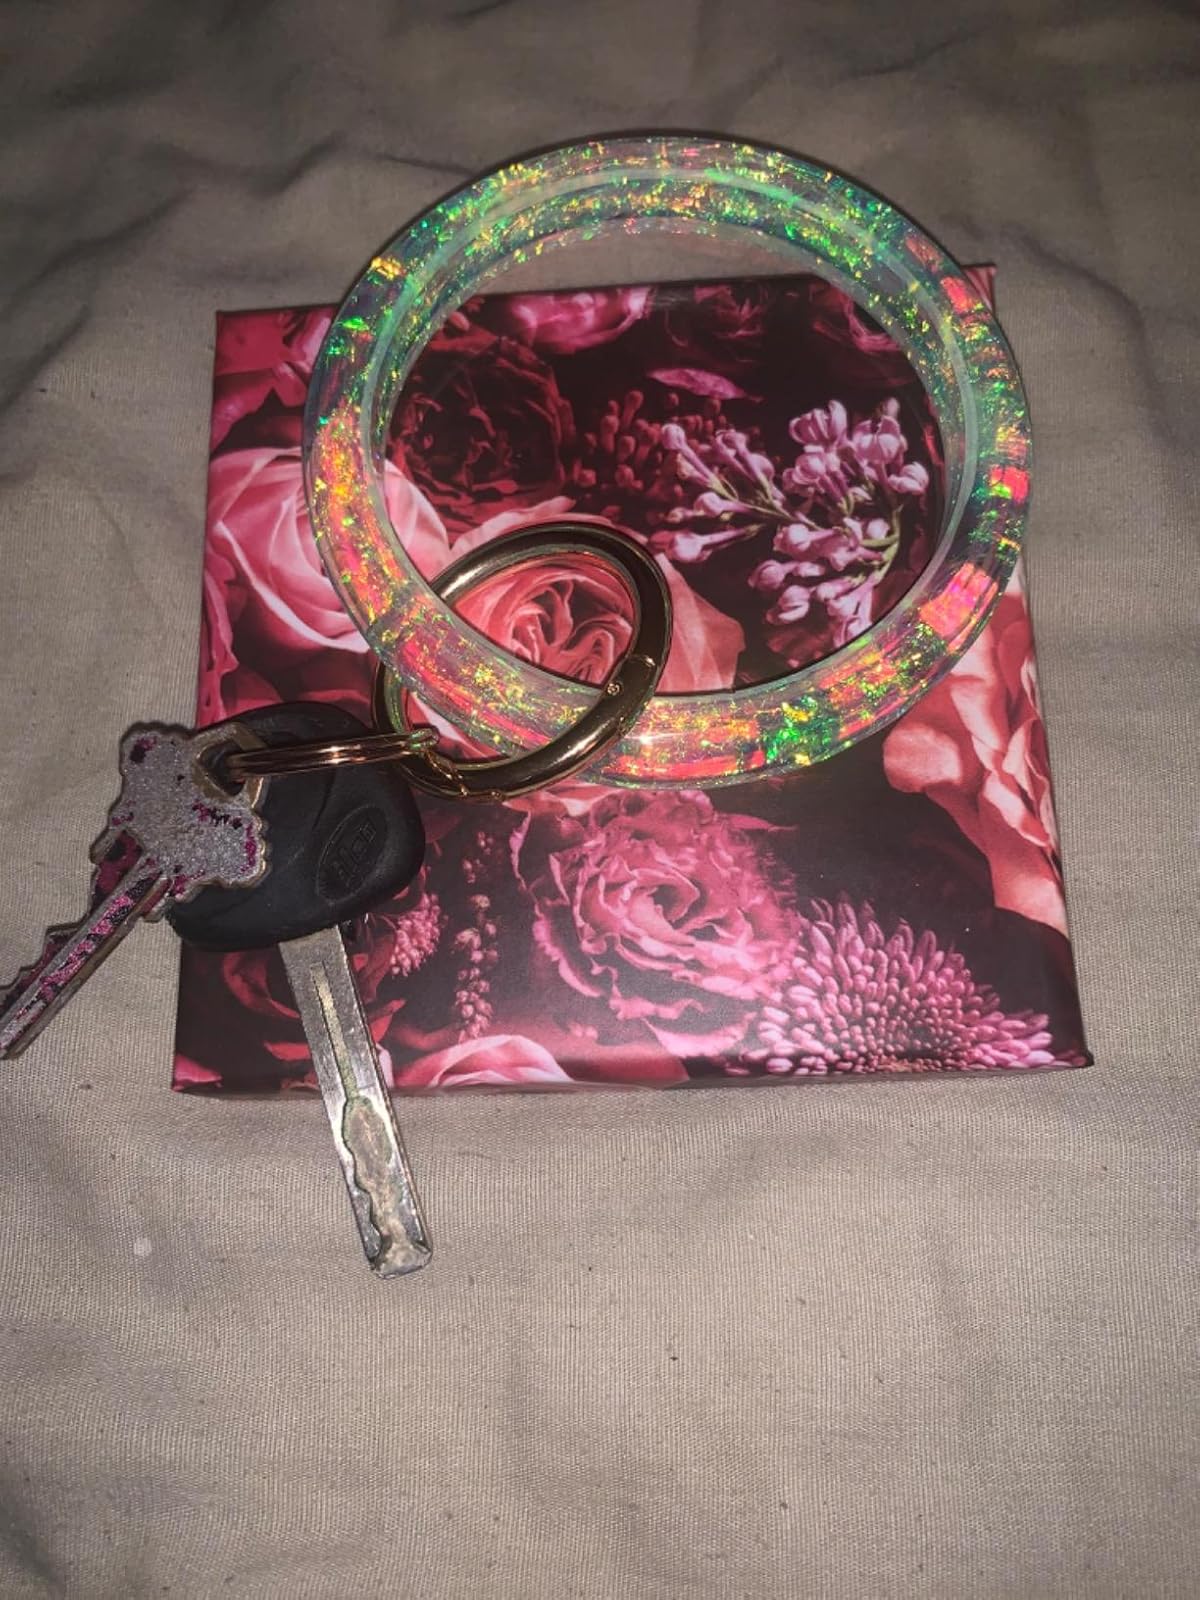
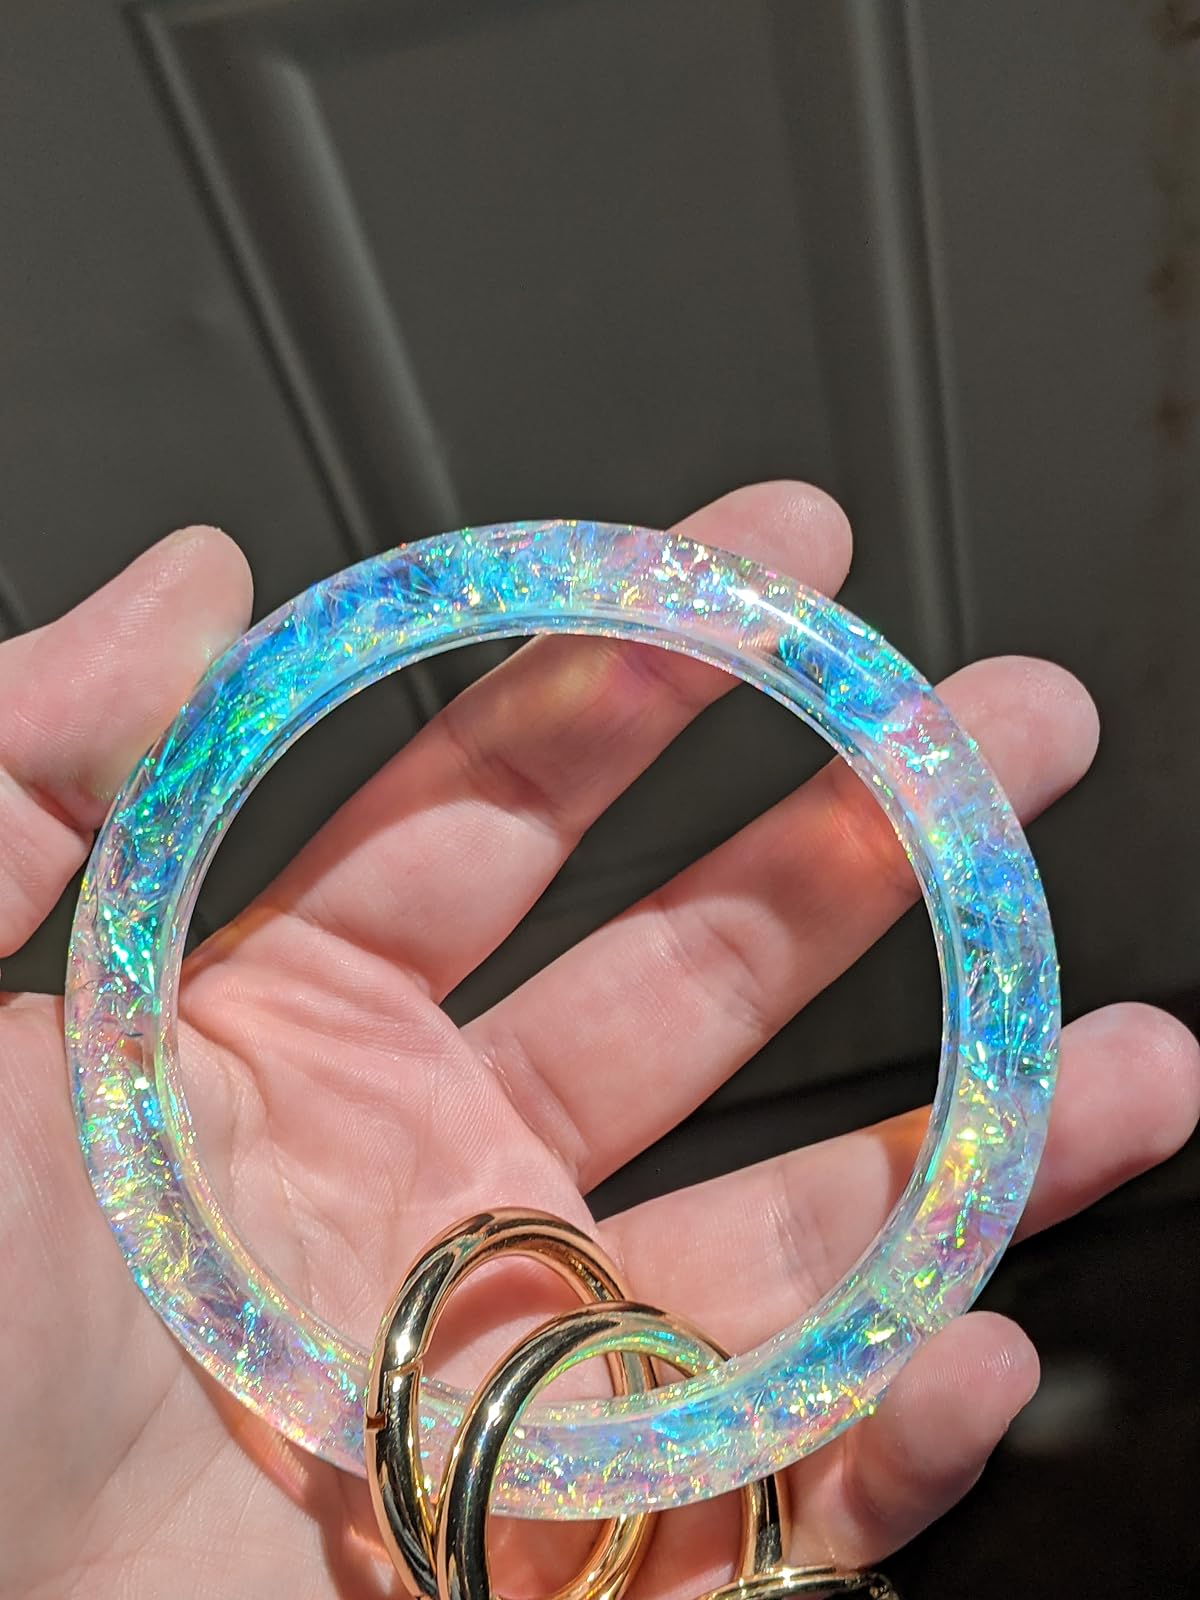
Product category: accessories_keychain
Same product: yes